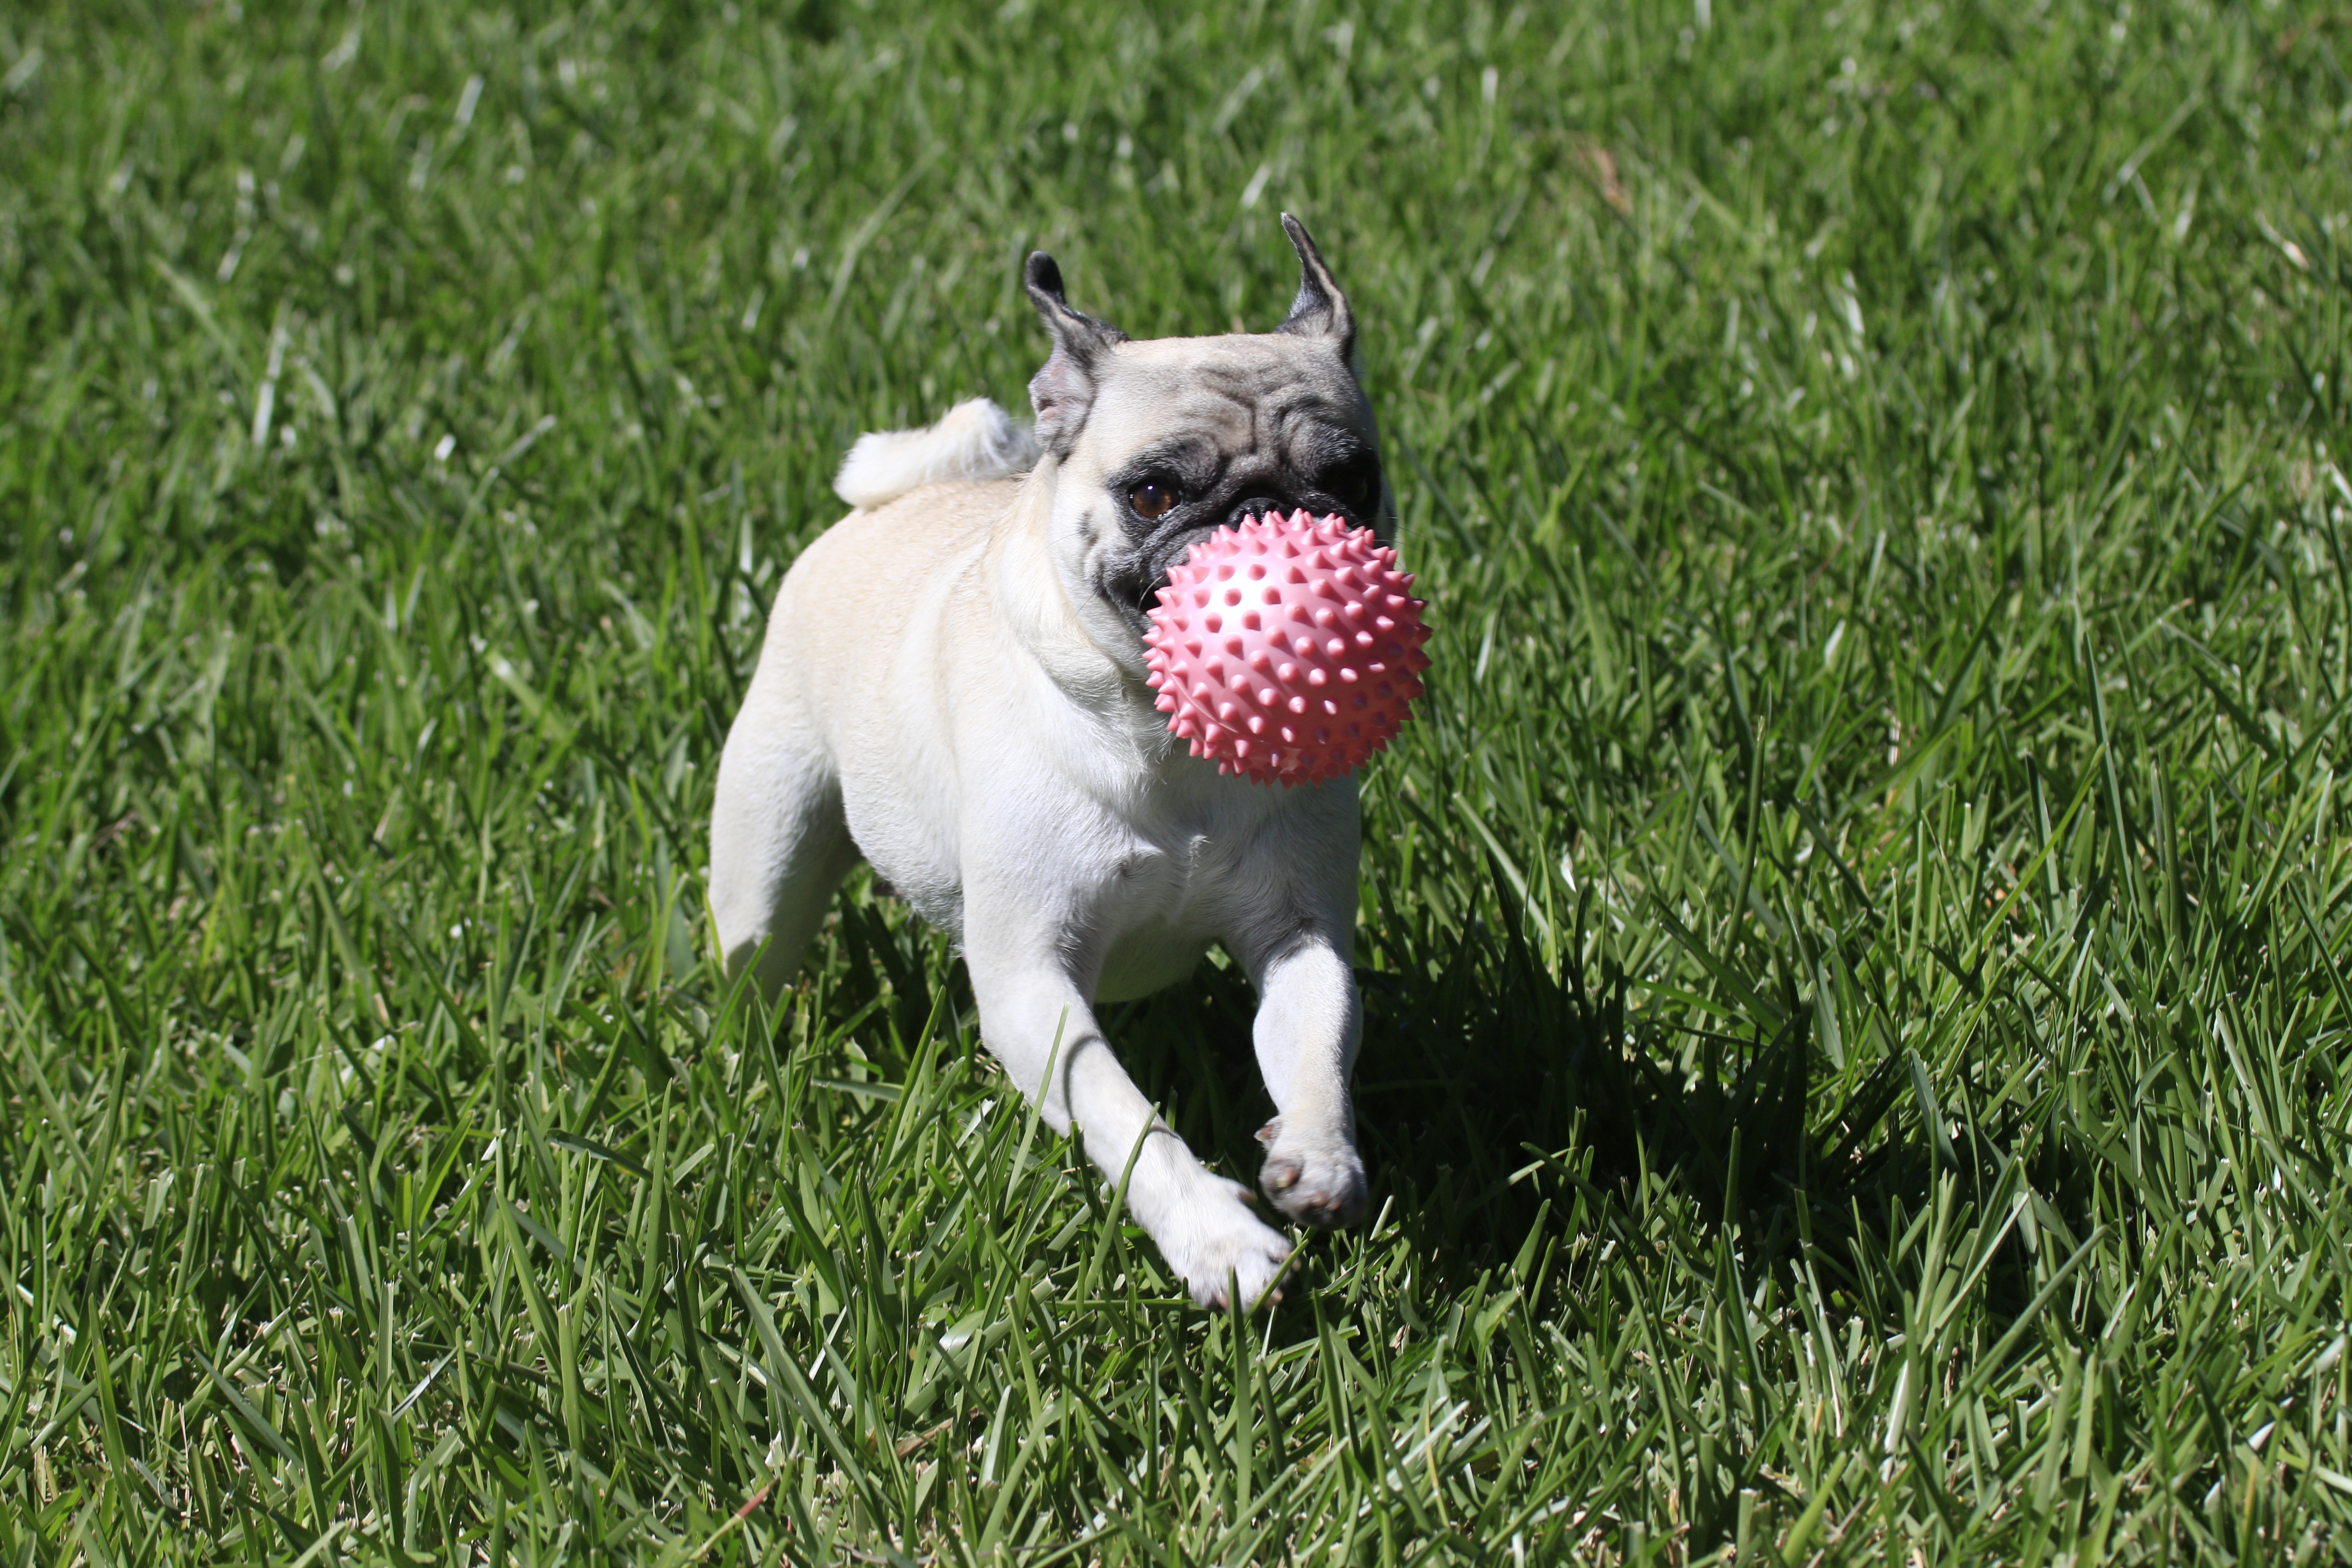
grass, puppy, dog, cute, mammal, playing, friendship, bulldog, playful, pug, happy, paw, vertebrate, french bulldog, terrier, breed, wrinkled, purebred, old english bulldog, dog like mammal, carnivoran